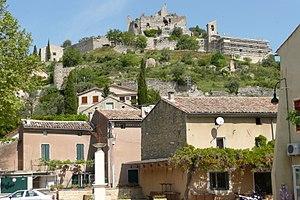
Place à Entrechaux.
Entrechaux est une commune française située dans le département de Vaucluse, en région Provence-Alpes-Côte d'Azur.